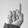
ASL letter: D